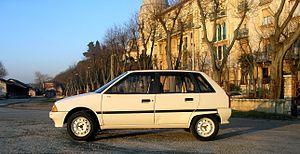
Une Citroën AX blanche.